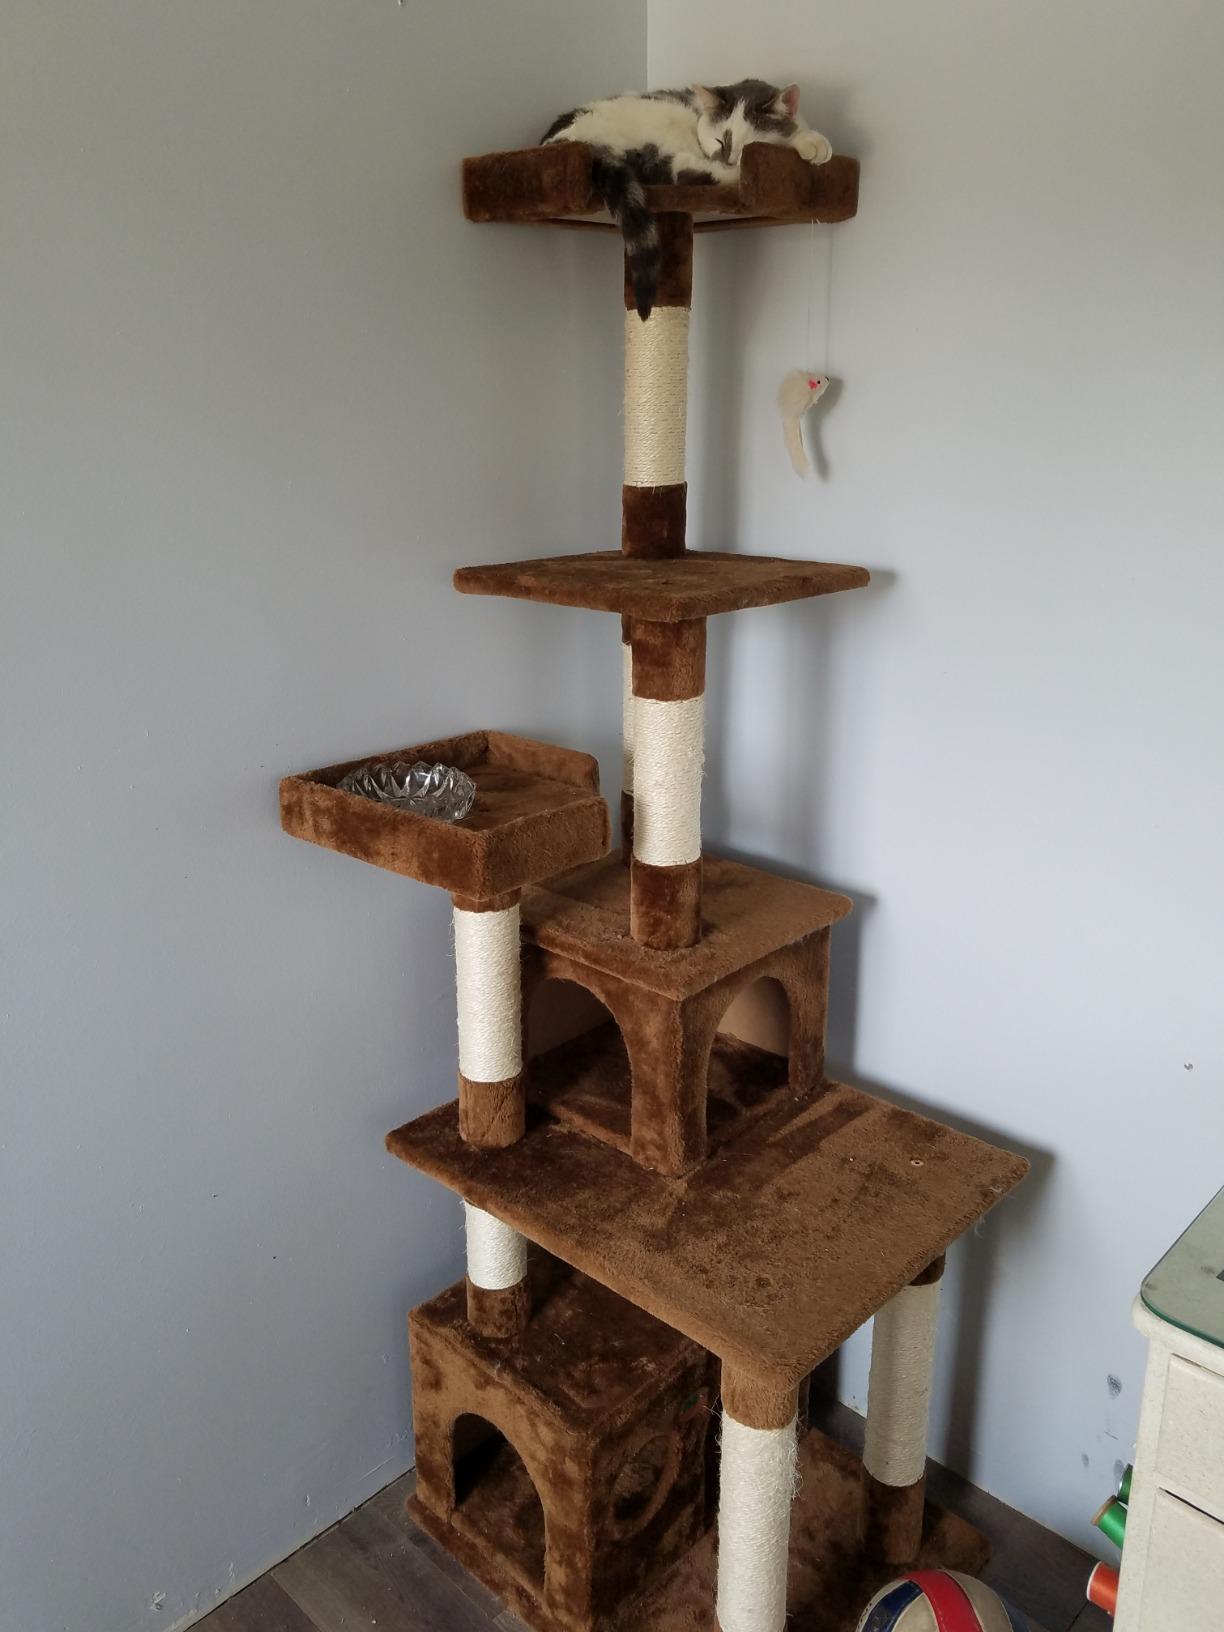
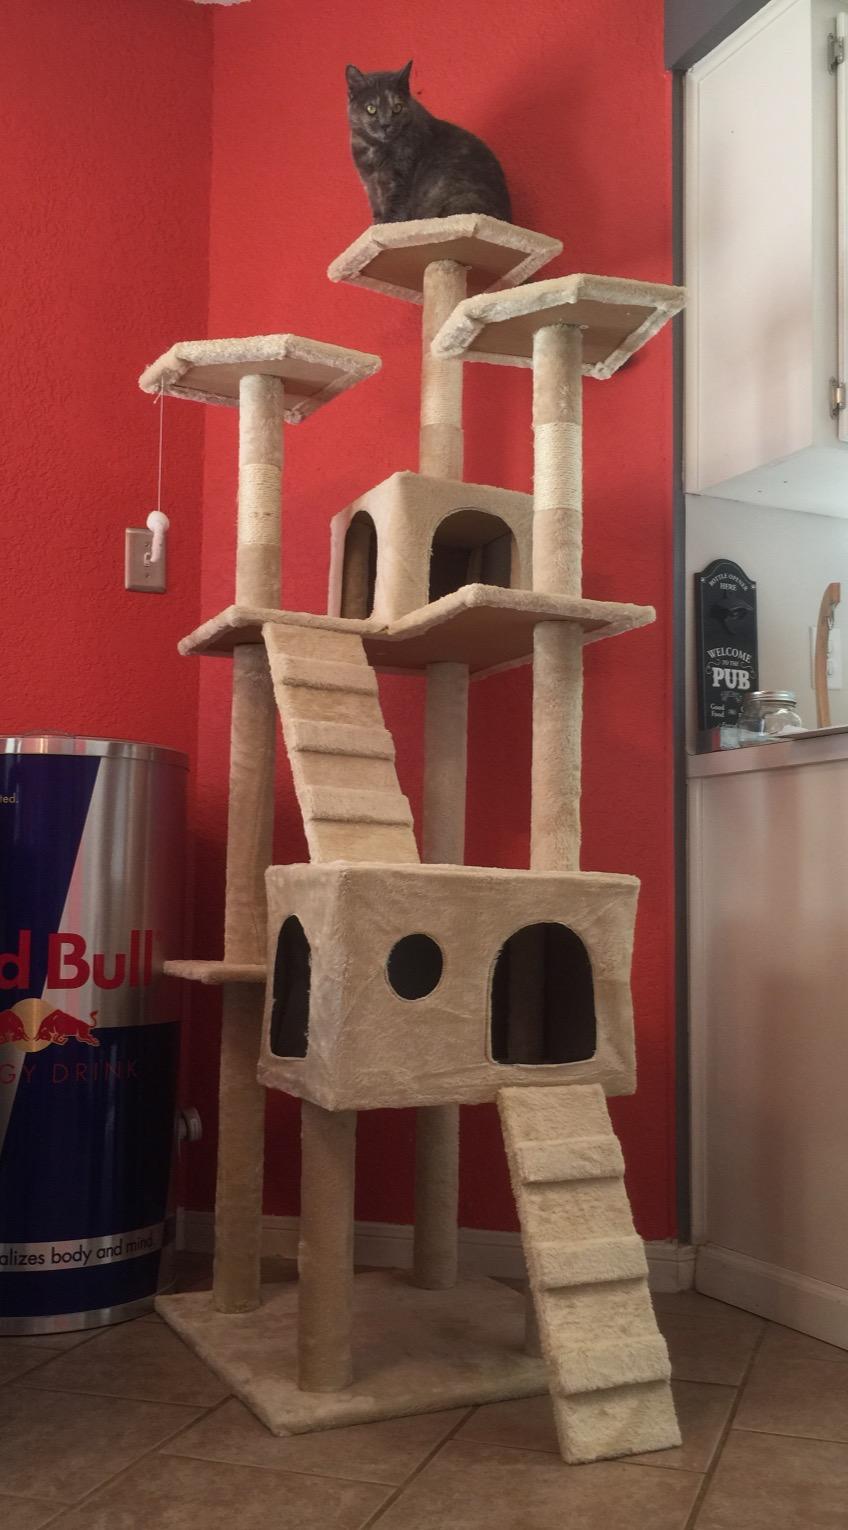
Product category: items_cat tree
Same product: no